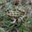
Label: frog